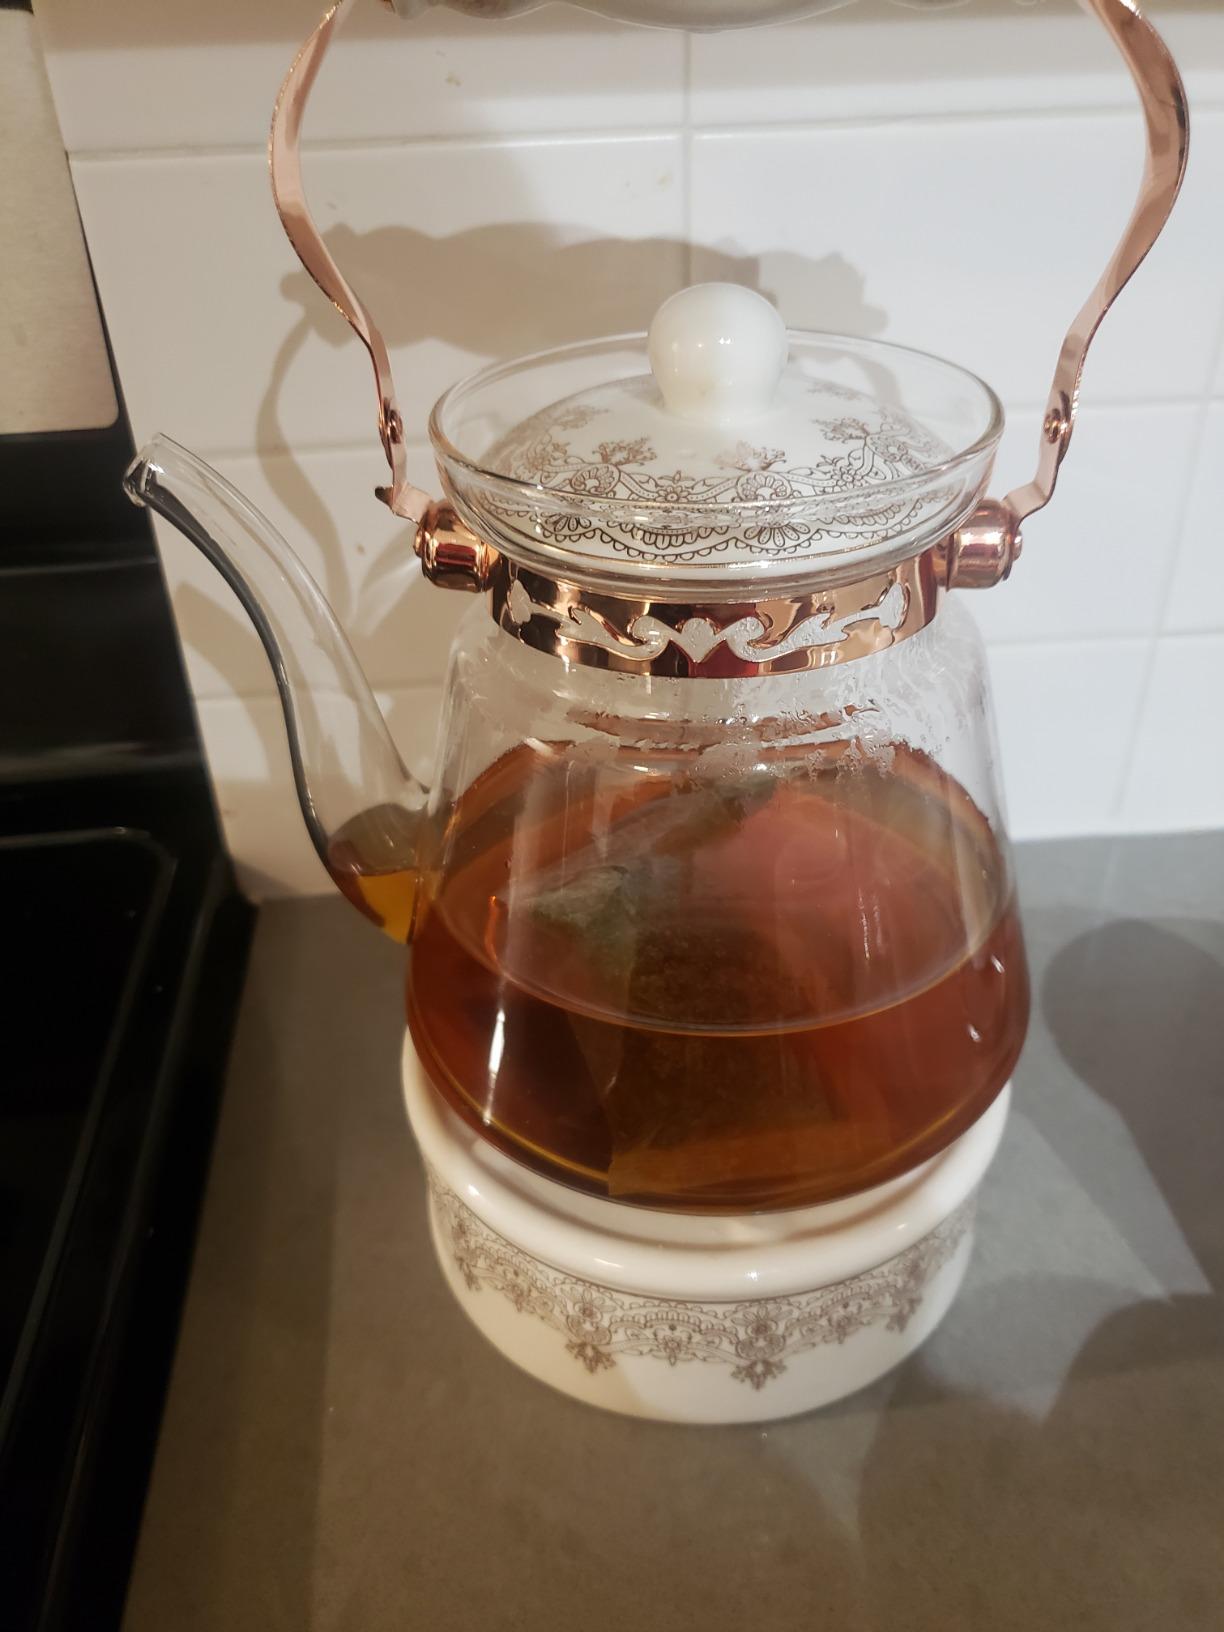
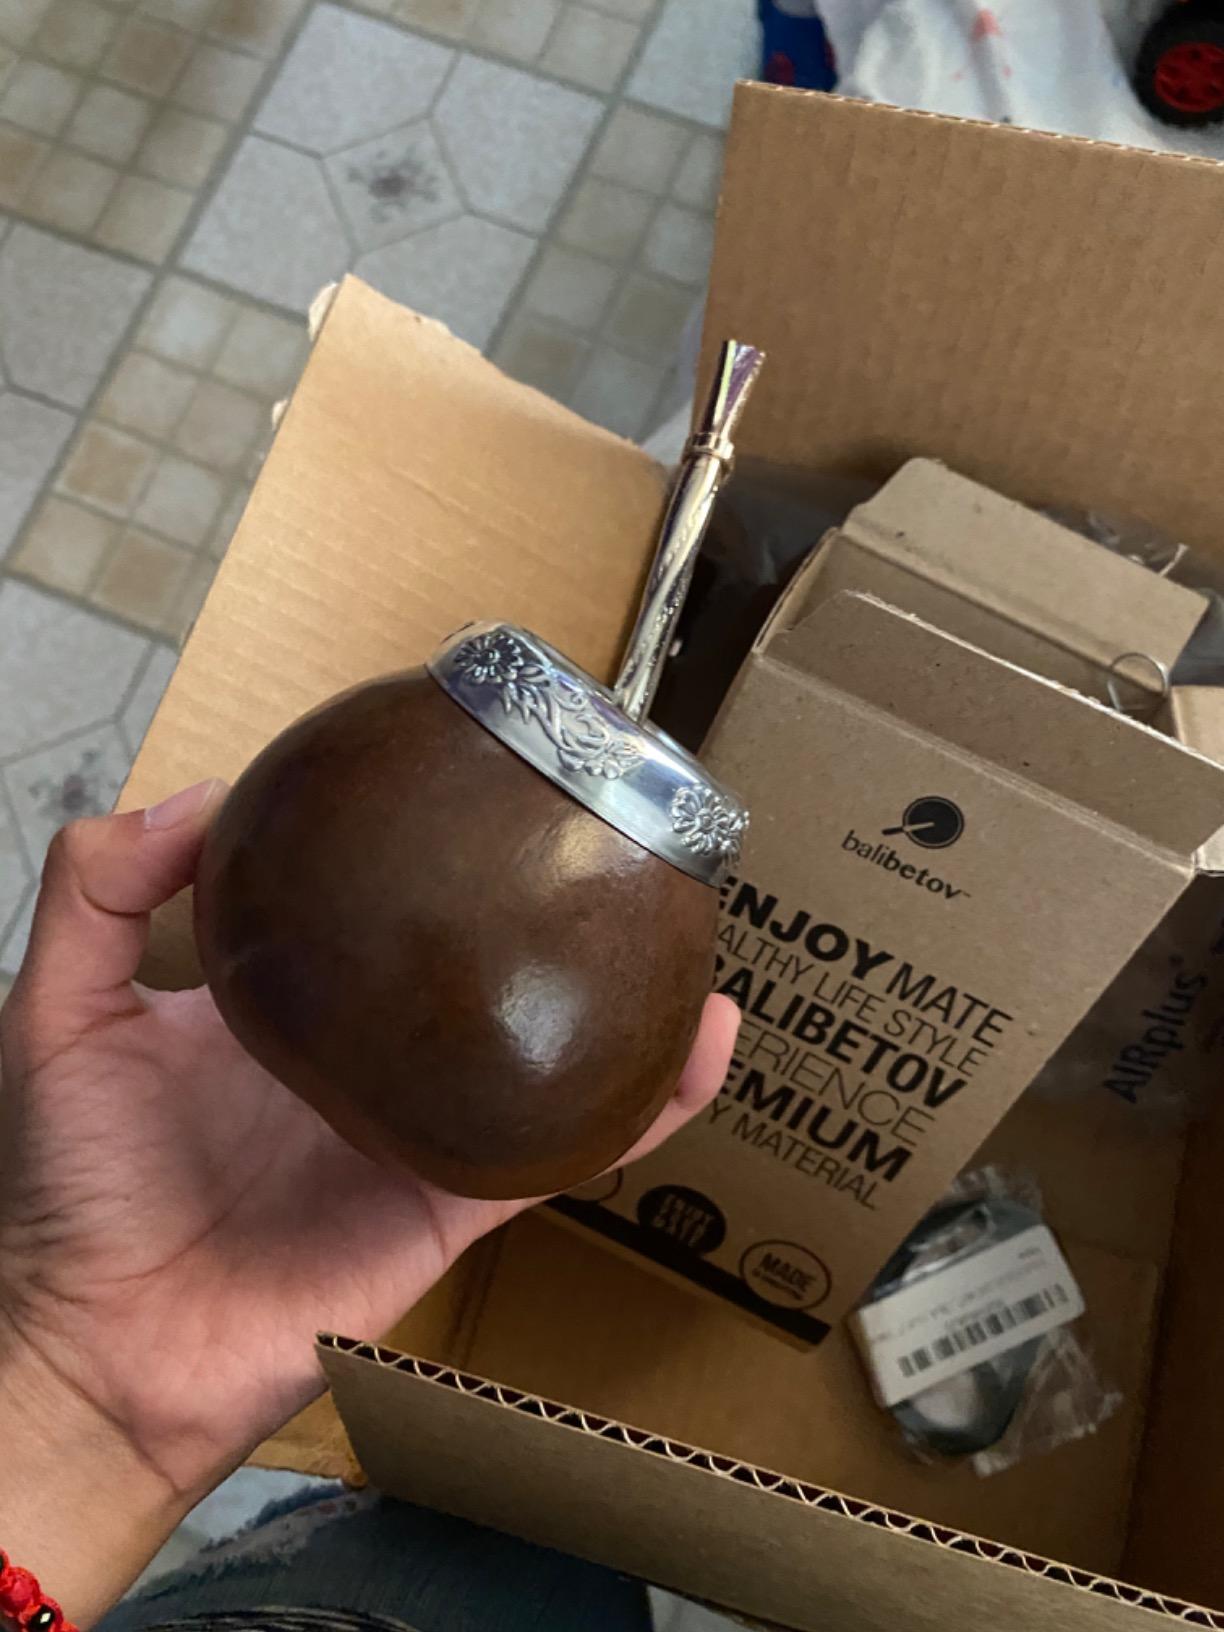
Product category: items_tea
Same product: no